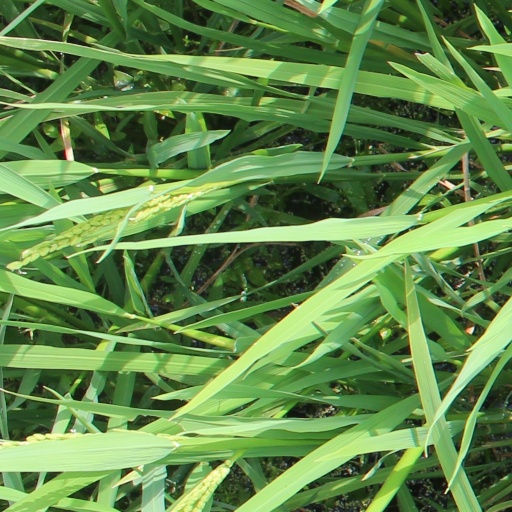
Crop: rice